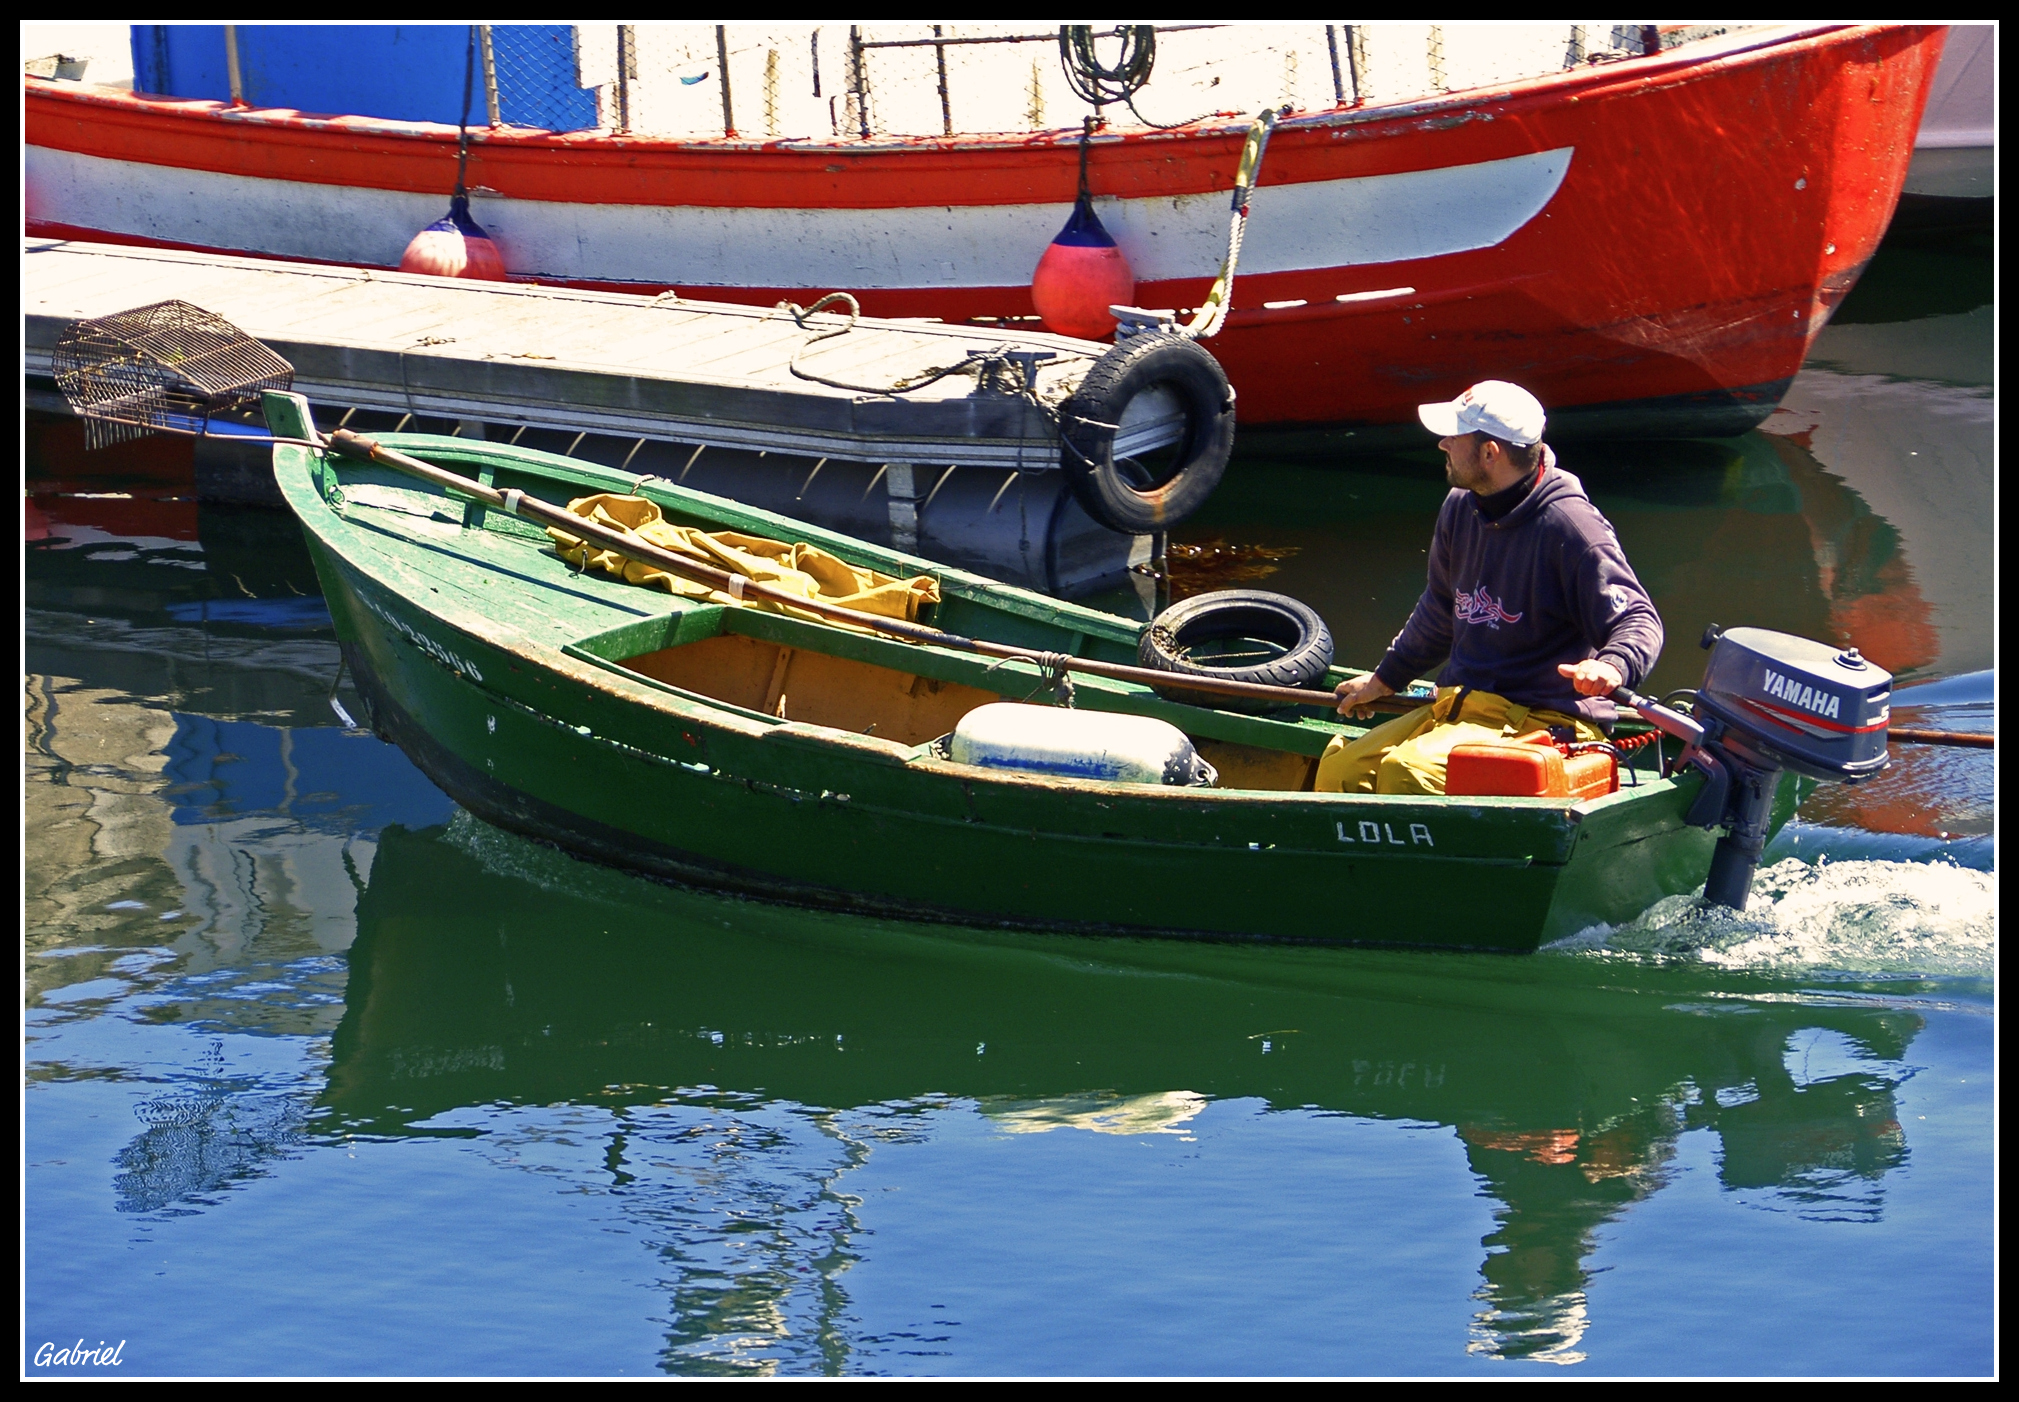
landscape, boat, canoe, vehicle, scenery, sailboat, motorboat, boating, paisajes, watercraft, barque, ggl1, fishing vessel, dinghy, long tail boat, skiff, watercraft rowing, caravel, dinghy sailing, proa